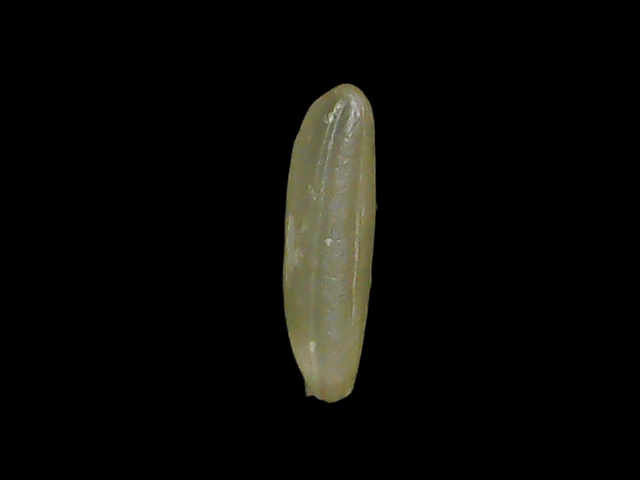
Rice variety: Binadhan19